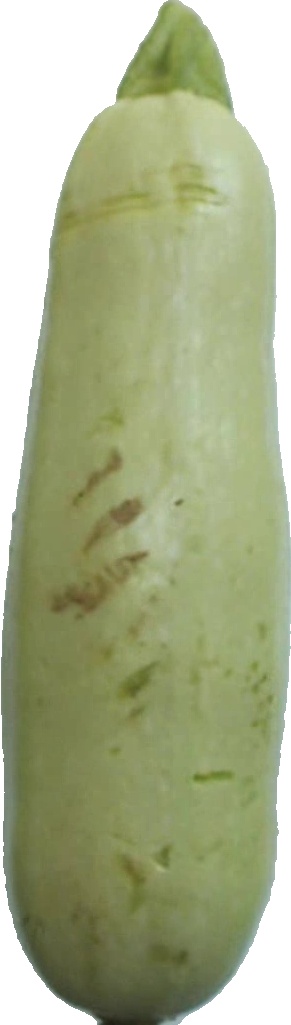
Label: zucchini_1